Words of Love

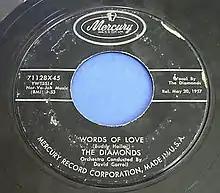

A doo-wop version by the Diamonds, released by Mercury Records on May 20, 1957, reached number thirteen on the "Billboard" Hot 100 in July 1957, making the song Holly's first hit, though as a composer not performer. The Diamonds also performed the song live on the ABC television show "Circus Time" on June 27, 1957, and included it on the 1962 Mercury LP album "Pop Hits" (MGW 12178).